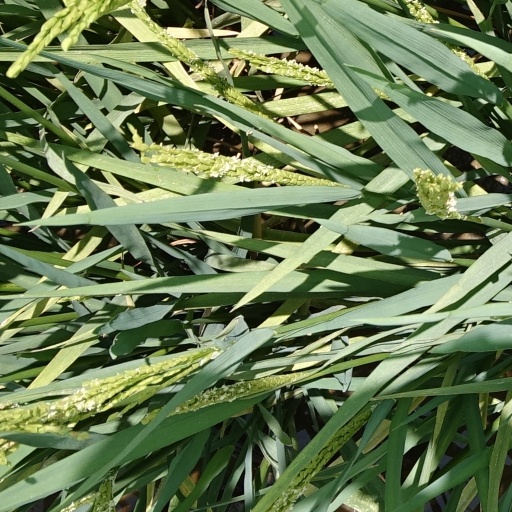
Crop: rice